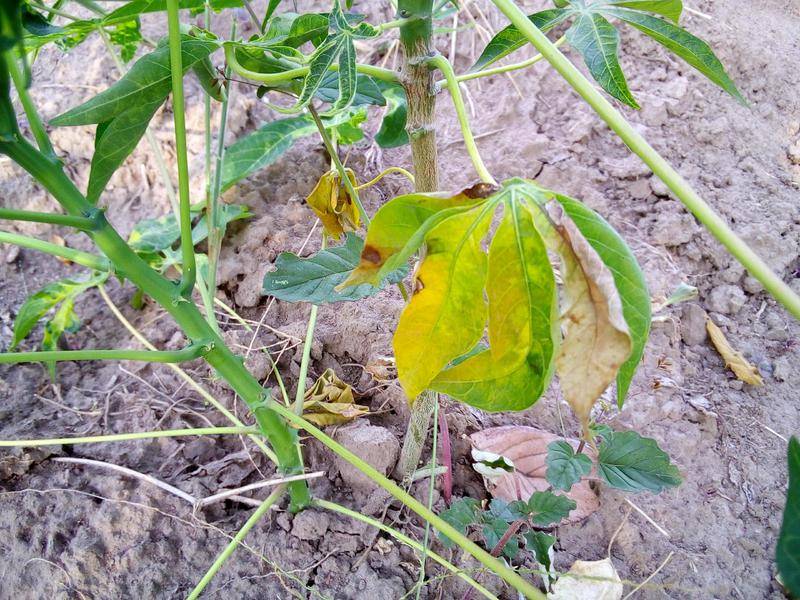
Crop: cassava
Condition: bacterial_blight